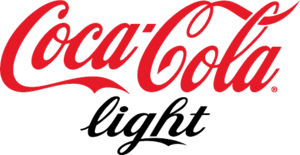
Logo des boissons Coca-Cola Light, la version européenne du Coke diète au Québec.